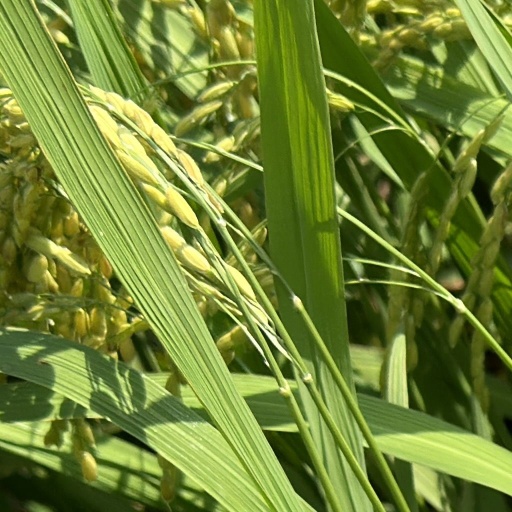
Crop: rice